AirAsia X

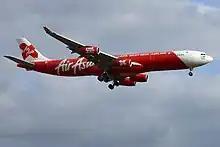
An AirAsia X Airbus A340-300 approaching London Stansted Airport in 2009

After experiencing early success, AirAsia X faced significant challenges starting in 2010. Rising fuel costs and intensified competition in the long-haul sector pressured the airline’s profitability and cost management. In response, the airline reassessed its network, focusing on optimizing its routes and operations. This period marked the beginning of various adjustments aimed at maintaining its low-cost business model.